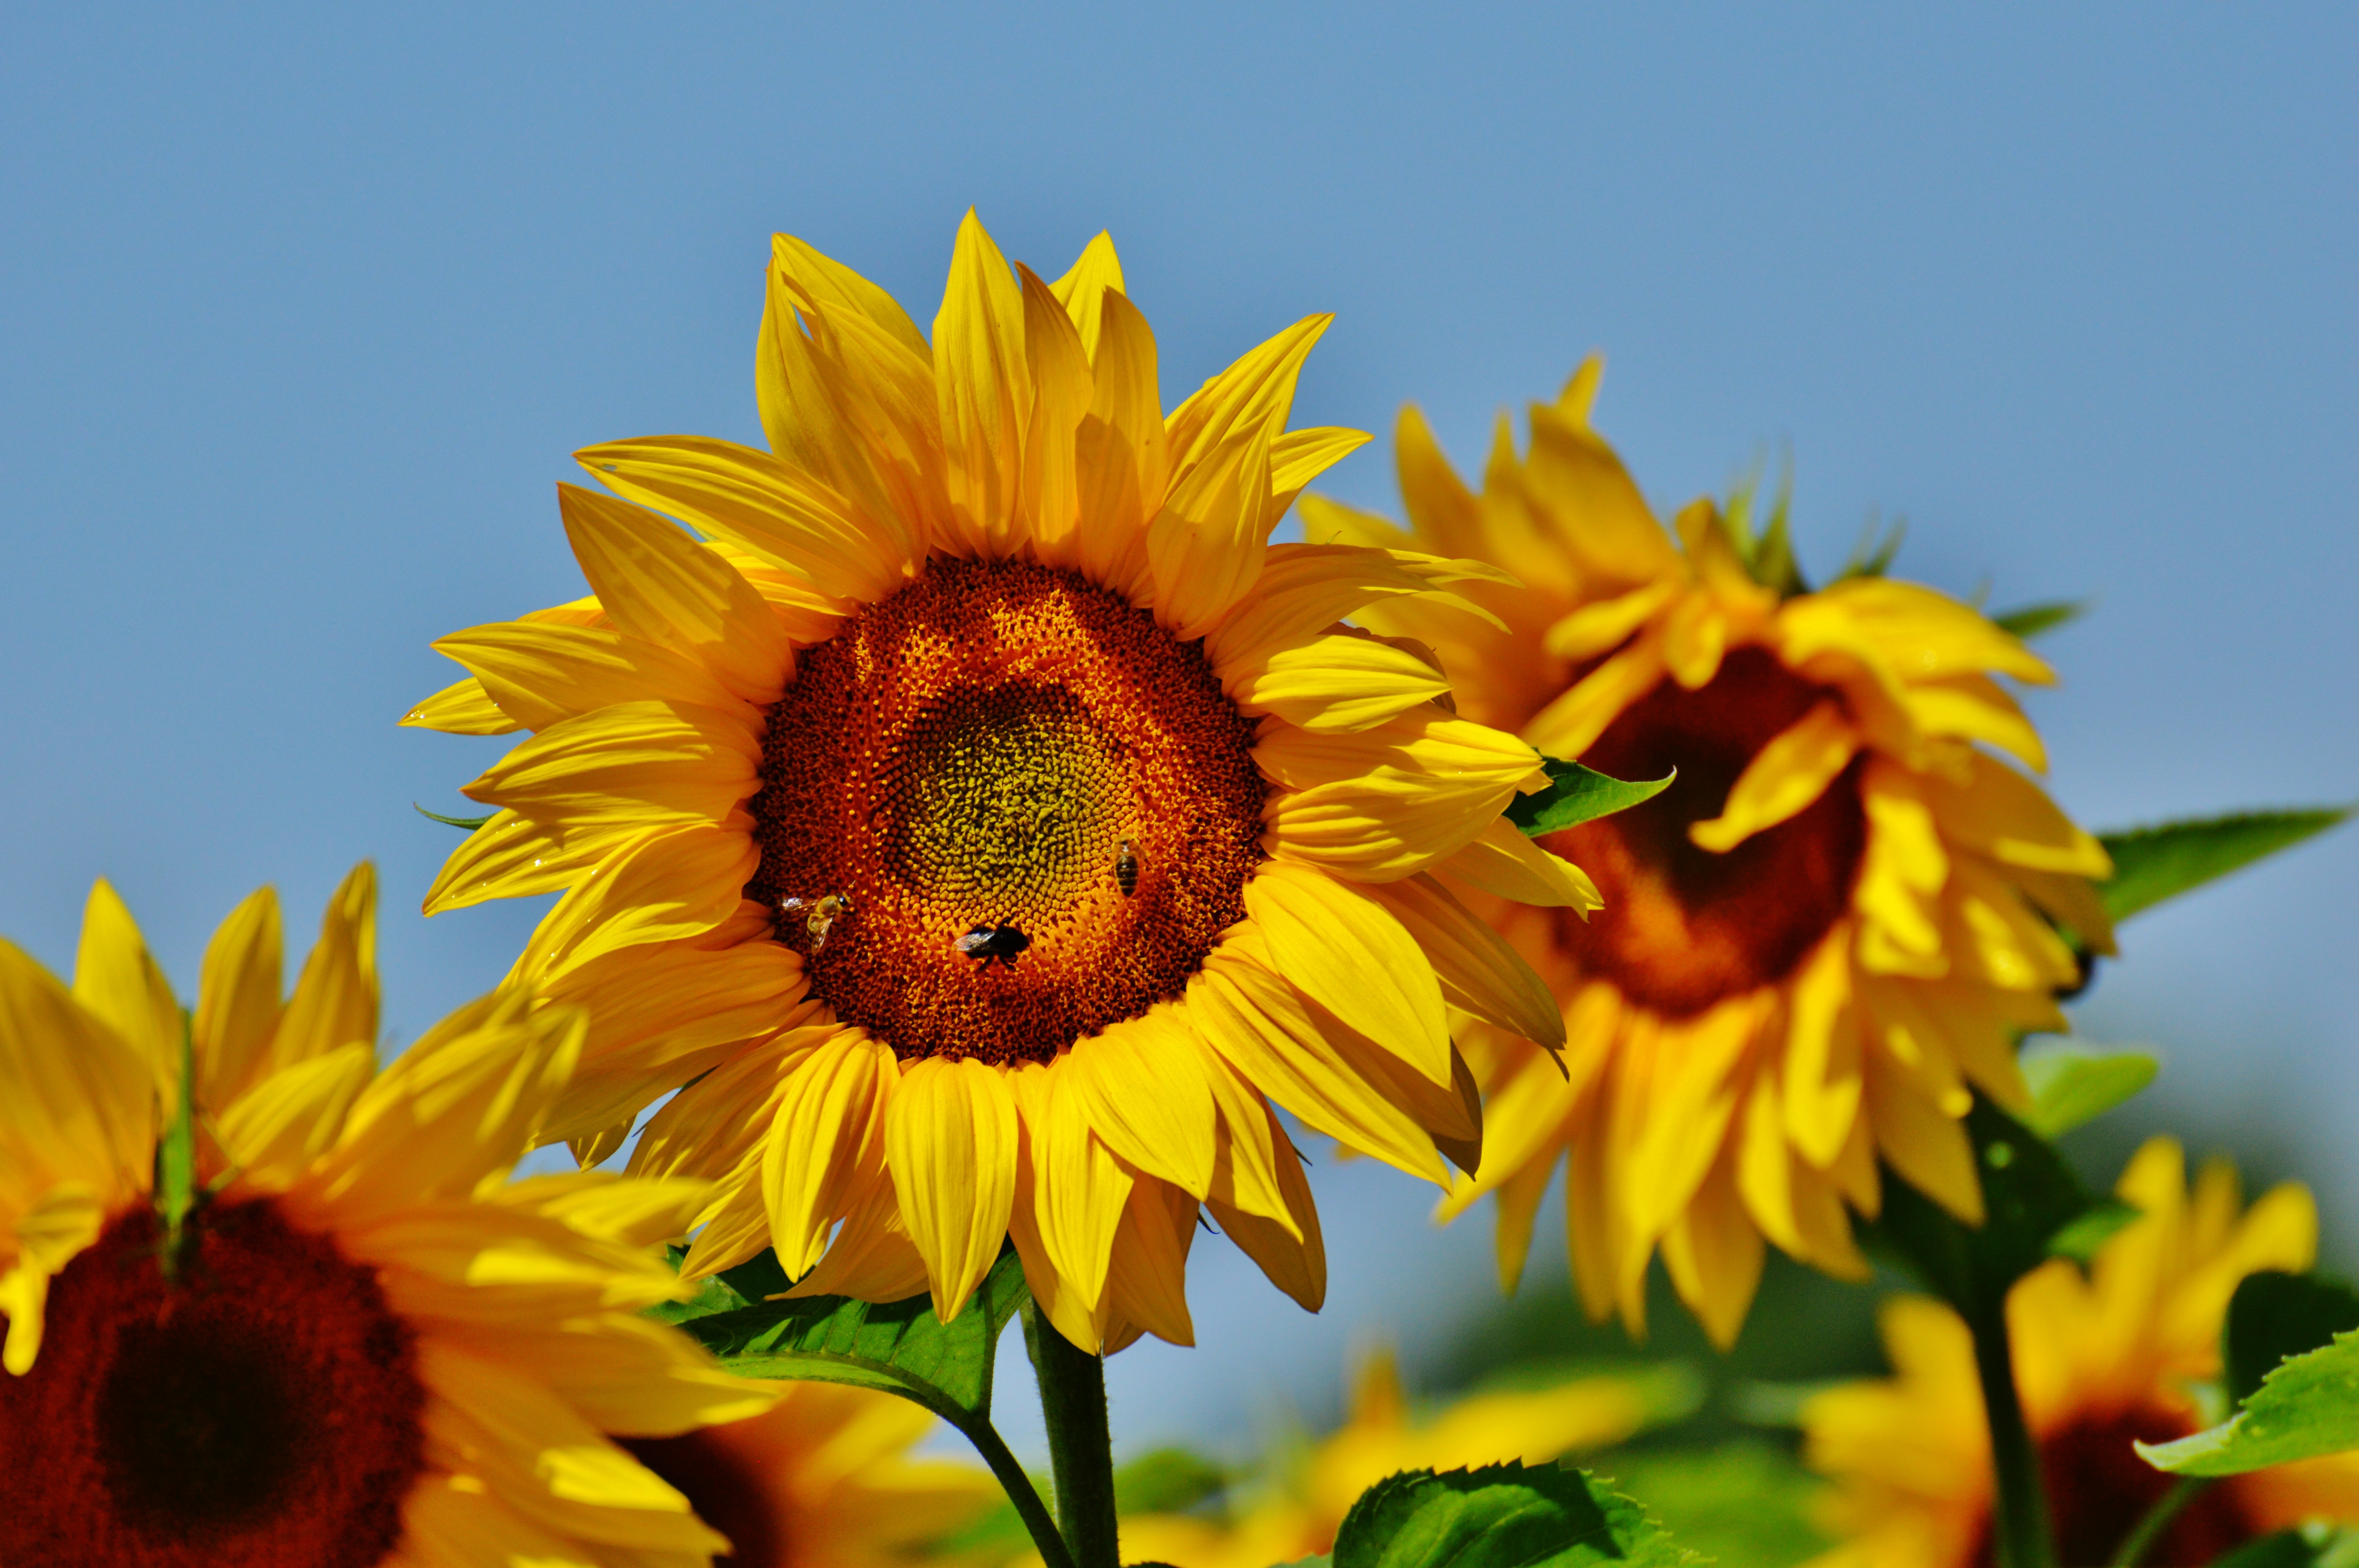
nature, blossom, plant, sun, field, flower, petal, bloom, summer, pollen, pollination, insect, macro, autumn, botany, yellow, garden, close, flora, sunflower, wildflower, seeds, sunny, helianthus, bees, macro photography, flowering plant, daisy family, helianthus annuus, sunflower seed, plant stem, land plant